Cosmic ray visual phenomena

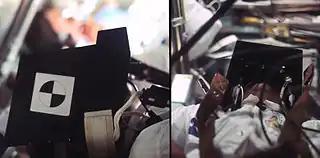
Apollo 17 astronaut Ron Evans wearing the ALFMED light-flash detector during the outbound flight from Earth

During the Apollo 16 and Apollo 17 transits, astronauts conducted the Apollo Light Flash Moving Emulsion Detector (ALFMED) experiment where an astronaut wore a helmet designed to capture the tracks of cosmic ray particles to determine if they coincided with the visual observation. Examination of the results showed that two of fifteen tracks coincided with observation of the flashes. These results in combination with considerations for geometry and Monte Carlo estimations led researchers to conclude that the visual phenomena were indeed caused by cosmic rays.